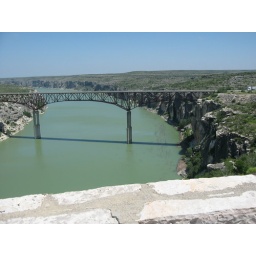
A really high  bridge over  the pecos river